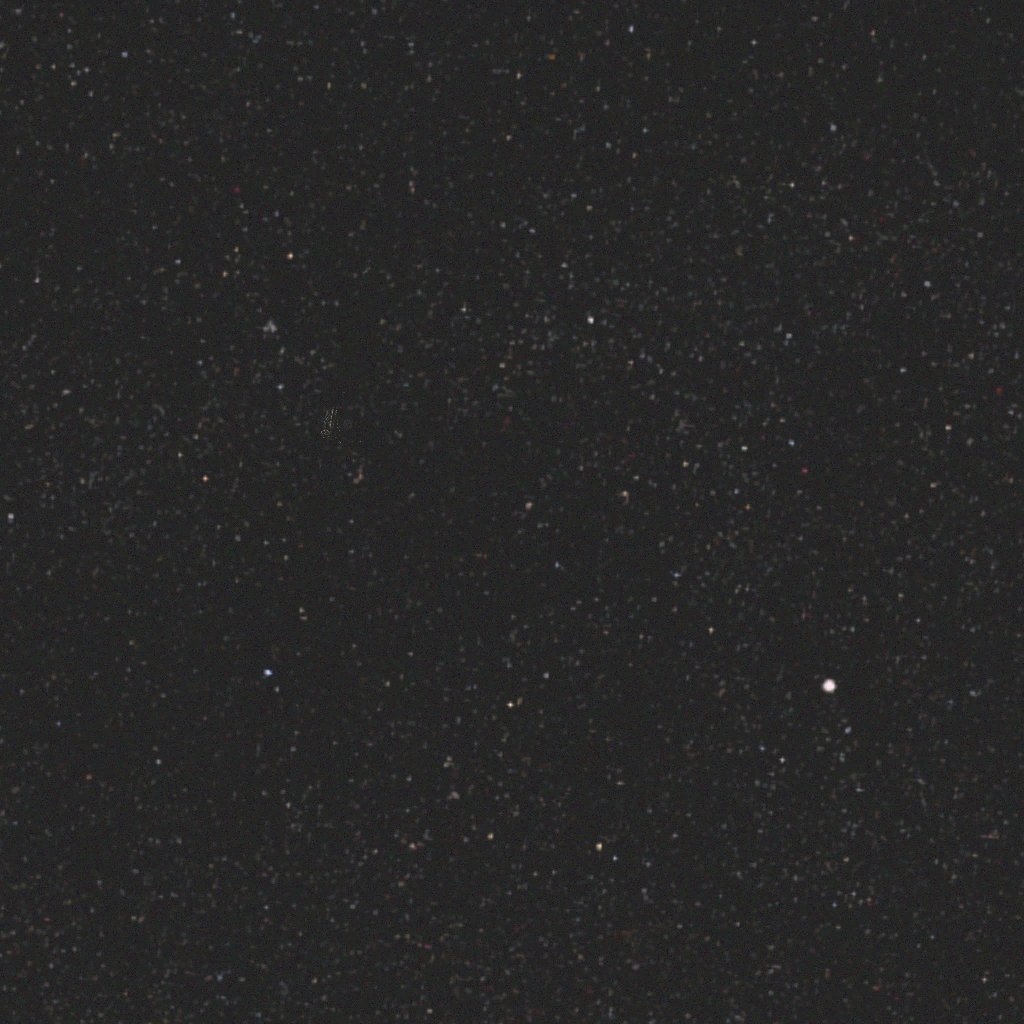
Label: smart_1